Boeing B-52 Stratofortress

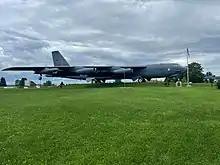
A static B-52G that resides at Griffiss International Airport (formerly Griffiss Air Force Base). Also pictured is an AGM-86 ALCM cruise missile.

In May 2019, a second aircraft was resurrected from long-term storage in Davis-Monthan. The B-52, nicknamed "Wise Guy", had been at AMARG since 2008. It flew to Barksdale Air Force Base on 13 May 2019. It was completed in four months by a team of 13–20 maintainers from the 307th Maintenance Squadron.